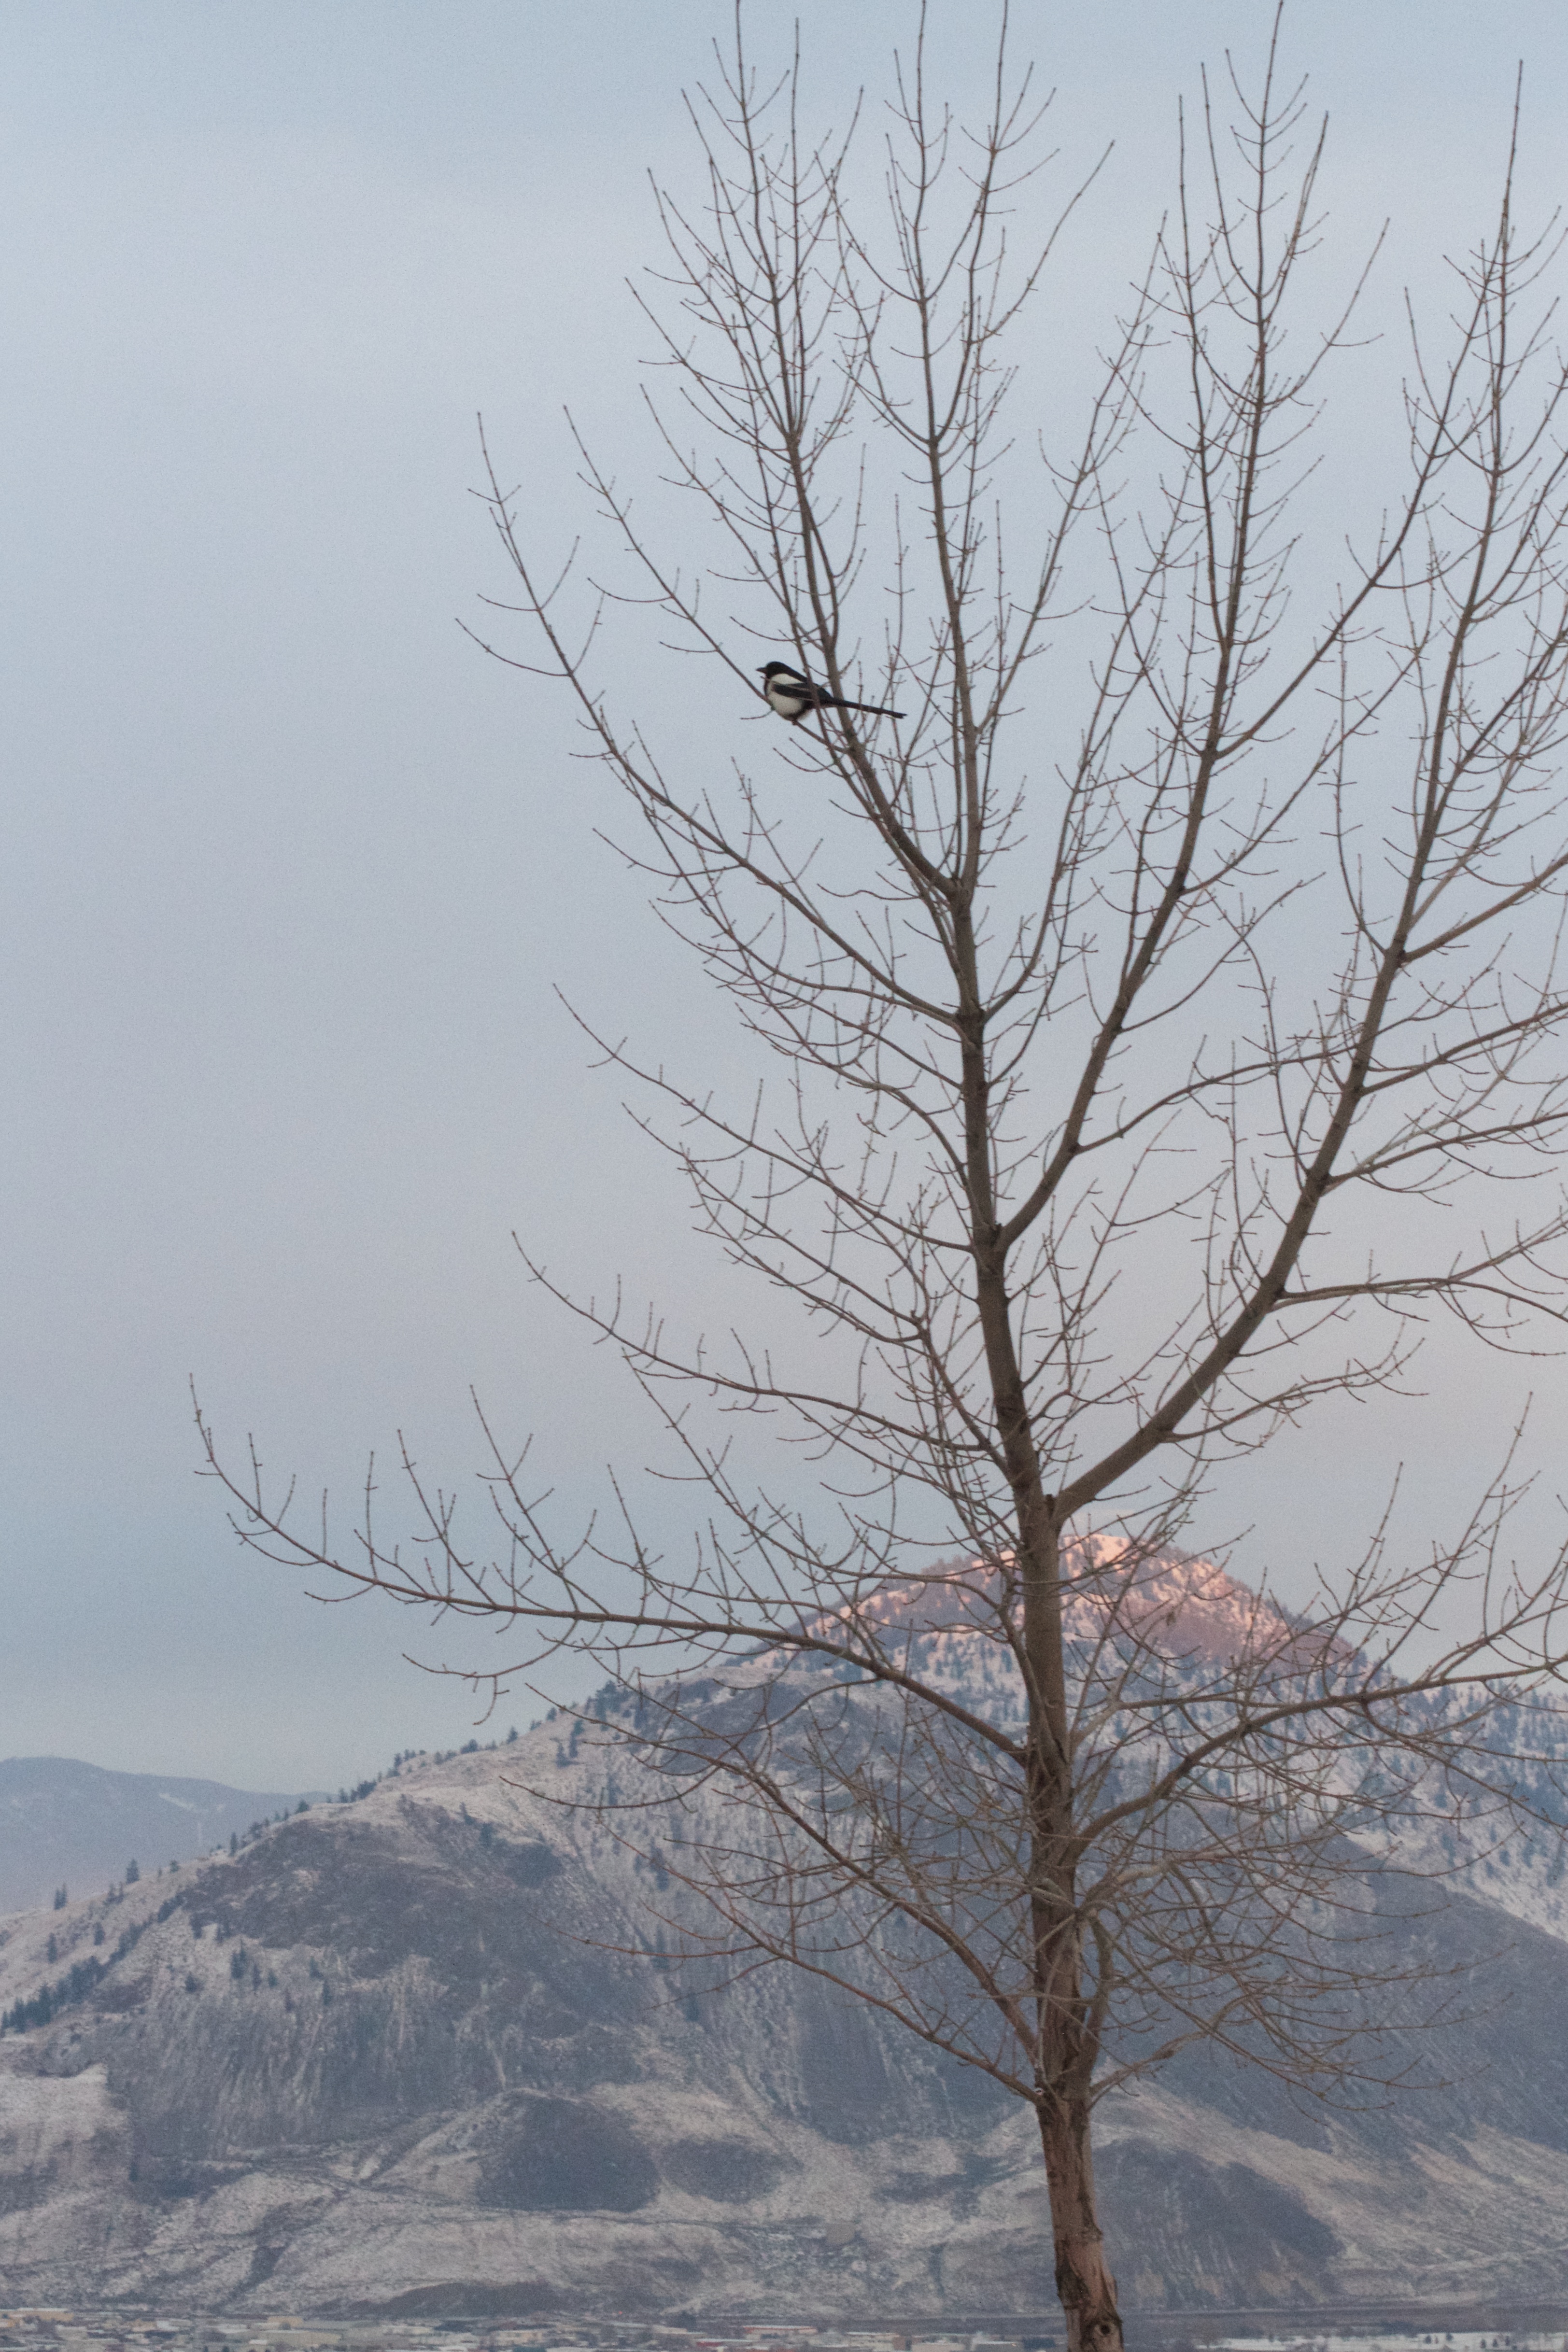
tree, branch, snow, winter, plant, frost, ice, weather, season, twig, spruce, larch, freezing, atmospheric phenomenon, woody plant